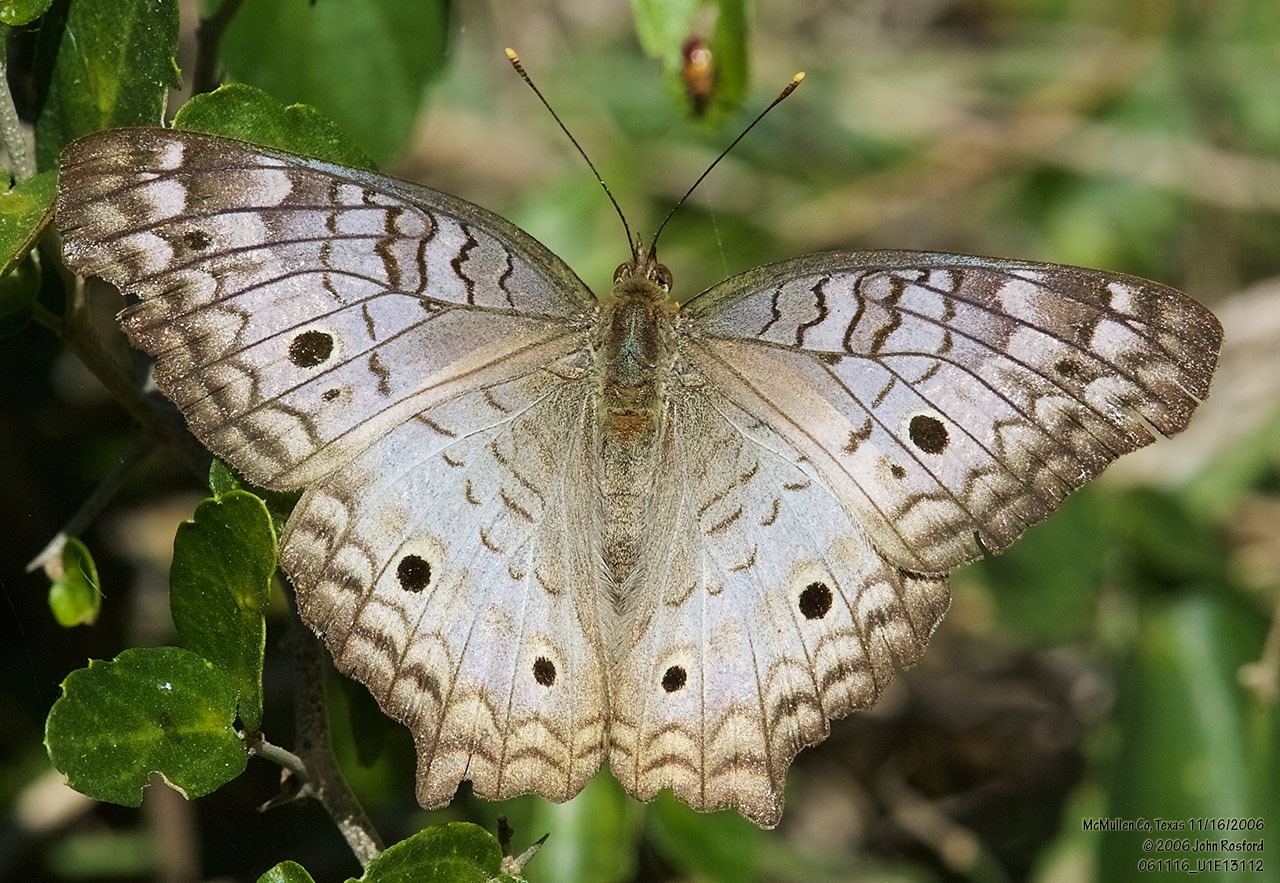
Scientific name: Anartia jatrophae
Common name: White peacock
Family: Nymphalidae
Order: Lepidoptera
Pollinator type: Primary pollinator
Habitat: Gardens, parks, and open areas
Geographic range: Southern United States to Argentina
Conservation status: Least Concern